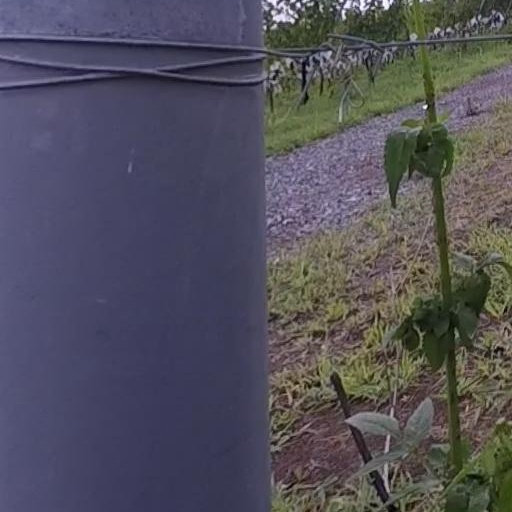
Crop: grape